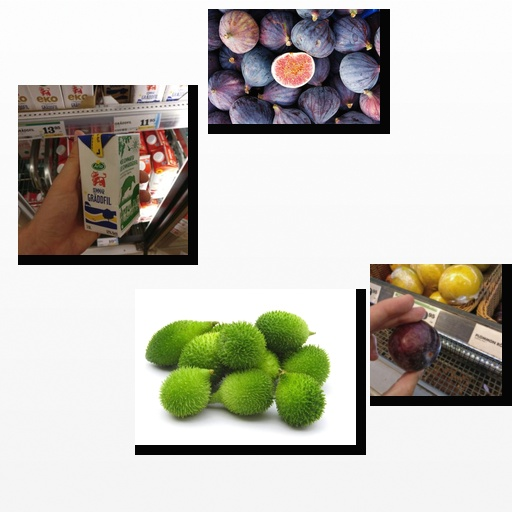
Food items: fig, sour_cream, plum, spiny_gourd